Seaguy

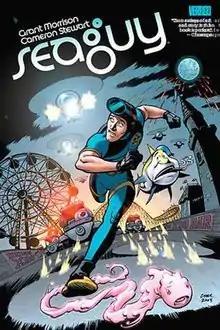
The cover of the first "Seaguy" trade paperback.

Seaguy is a three-volume comic book miniseries written by Grant Morrison with art by Cameron Stewart and published by the Vertigo imprint of DC Comics. The first volume of "Seaguy" was released in three issues beginning on May 19, 2004. The second volume, "Slaves of Mickey Eye", was released in three issues beginning on April 1, 2009. The third and final volume, "Seaguy Eternal", is yet to be published.